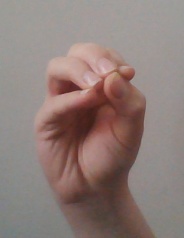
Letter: ha